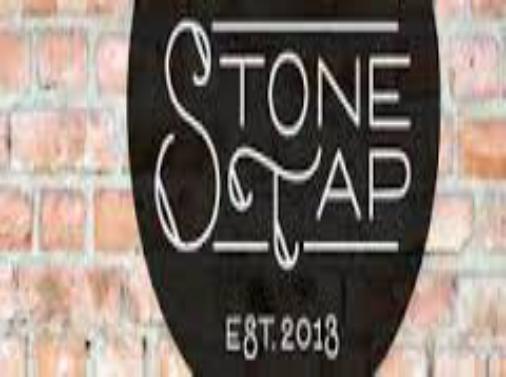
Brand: Beers of Stone
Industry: Food